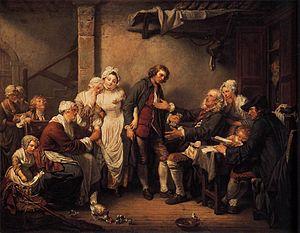
1761 est une année commune commençant un jeudi.